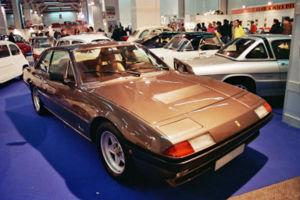
La Ferrari 400 est une automobile de tourisme développée par le constructeur italien Ferrari, dessinée par Pininfarina. Caractérisée par une carrosserie 2+2 et un moteur V12 allant de 310 à 340 ch. à l'avant, elle est la Ferrari à avoir eu la plus longue carrière dans ses multiples déclinaisons : 365 GT4 2+2, 400, 400i puis 412. La version Automatic était dotée d'une boîte automatique General Motors 3 vitesses.